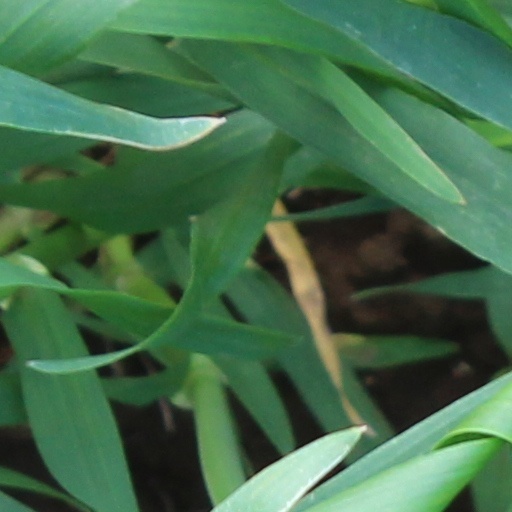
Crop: wheat